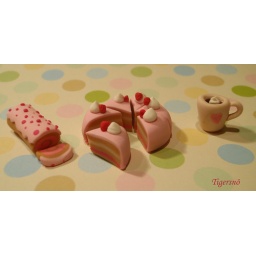
A roll cake, a pink strawberry cake and a cup of hot chocolate. Made in fimo! ^^